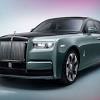
Vehicle type: Cars